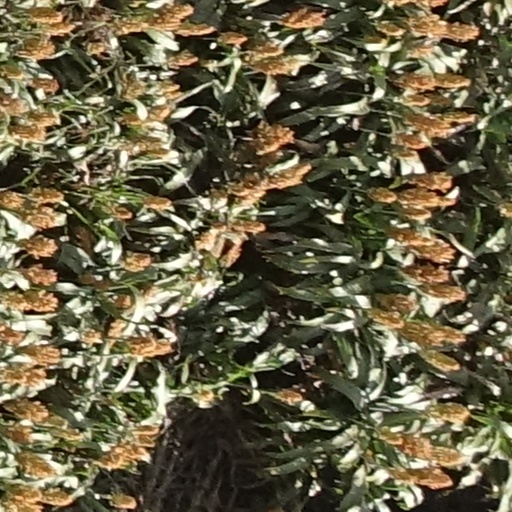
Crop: sorghum